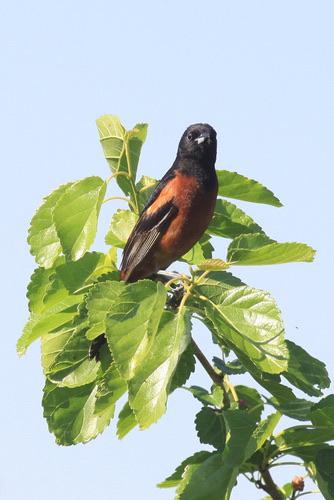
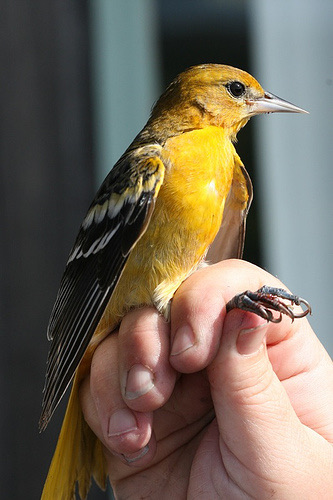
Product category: misc
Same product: yes